Merseburg

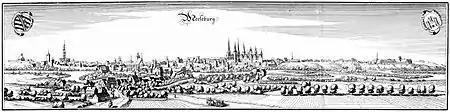
Merseburg in 1650

From 1657 to 1738 Merseburg was the residence of the Dukes of Saxe-Merseburg, after which it fell to the Electorate of Saxony. In 1815 following the Napoleonic Wars, the town became part of the Prussian Province of Saxony.